Capital punishment in California

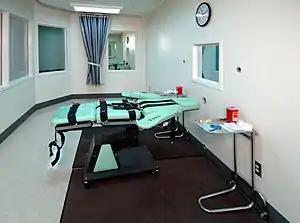

During the term of Arnold Schwarzenegger as governor, the state carried out two prominent executions in less than five weeks, with Stanley Tookie Williams in December 2005 and Clarence Ray Allen in January 2006.